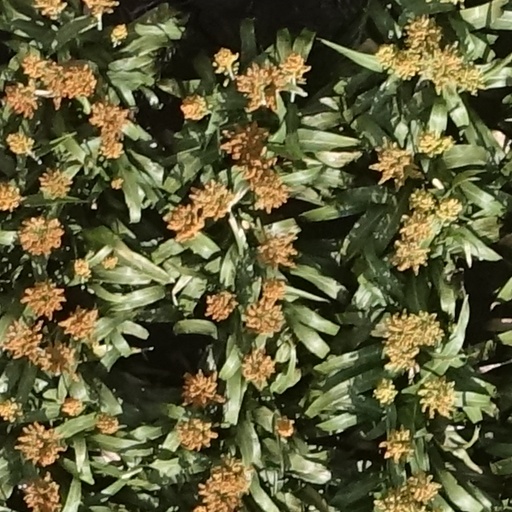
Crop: sorghum